Francisco Guerrero Pérez

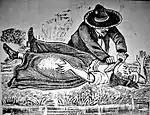
Engraving by José Guadalupe Posada illustrating Guerrero murdering a victim

Guerrero approached his victims under the pretext of making use of their services, and afterwards, he would threaten and rape them. When it came to murdering his victims, he would either strangle or slit their throats - for unexplained reasons, he would occasionally decapitate them. Guerrero would then use a knife to skin his victims, using the skin in his trade as a shoemaker, ultimately throwing the bodies into the Consulado River. Due to his similarity with Jack the Ripper, the Mexican media frequently made comparisons between the two cases.